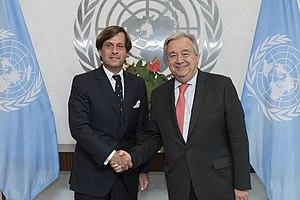
Nicolas de Rivière, né le 26 septembre 1963, est un diplomate français. Il est ambassadeur et représentant permanent de la République française au Conseil de sécurité des Nations unies depuis le 8 juillet 2019.